Fontet

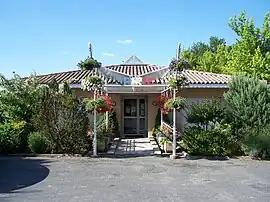
Town hall

Fontet is a commune in the Gironde department in Nouvelle-Aquitaine in southwestern France.